Carl Gustaf Emil Mannerheim

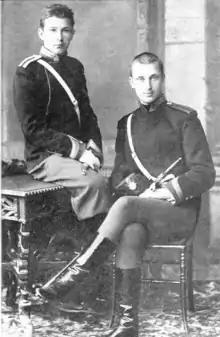

Mannerheim was sent to the Hamina Cadet School, a state school educating aristocrats for the Imperial Russian Army, in 1882. The handsome young Baron towered over his classmates, standing . He was expelled in 1886 when he left without permission. Next he attended the Helsinki Private Lyceum, where he passed the university entrance examinations in June 1887. From 1887 to 1889, Mannerheim attended the Nicholas Cavalry College in Saint Petersburg. In January 1891, he joined the Chevalier Guard Regiment in Saint Petersburg.